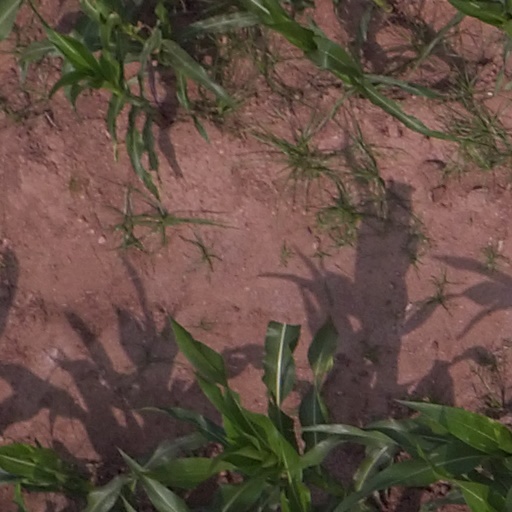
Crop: maize; corn